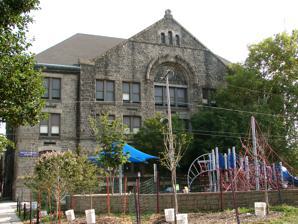
Building: Bache-Martin Elementary School
Country: United States of America
Year built: 1906
United States historic place Bache-Martin Elementary School U.S. National Register of Historic Places Bache-Martin School, August 2010 Show map of Philadelphia Show map of Pennsylvania Show map of the United States Location 801 N. Twenty-second St., Philadelphia , Pennsylvania Coordinates 39°58′12″N 75°10′25″W / 39.9699°N 75.1737°W / 39.9699; -75.1737 Area less than one acre Built 1905–1906 Built by J.R. Wiggins Co. Architect Lloyd Titus Architectural style Romanesque MPS Philadelphia Public Schools TR NRHP reference No. 86003262 Added to NRHP December 4, 1986 The Bache-Martin Elementary School is a pre-kindergarten to eighth grade school which is located in the Fairmount neighborhood of Philadelphia , Pennsylvania . It is part of the School District of Philadelphia . The school campus comprises two distinct buildings along 22nd Street, both of which were listed on the National Register of Historic Places in 1986. Bache School The Alexander Dallas Bache School was designed by Lloyd Titus and built between 1905 and 1906. It is a three-story, L-shaped, stone building, which was created in the Romanesque -style. It features a central projecting gable elaborate arched window. It is named for Philadelphia native Alexander Dallas Bache (1806–1867), an American physicist, scientist and surveyor. Martin School United States historic place Martin School U.S. National Register of Historic Places Martin Orthopedic School, August 2010 Location 800 N. Twenty-second St., Philadelphia , Pennsylvania Area 3 acres (1.2 ha) Built 1936–1937 Architect Irwin T. Catharine Architectural style Georgian Revival MPS Philadelphia Public Schools TR NRHP reference No. 86003300 Added to NRHP December 4, 1986 The Martin School , formerly known as the Martin Orthopedic School, also formerly known as Willis & Elizabeth Martin Orthopedic School, was designed by Irwin T. Catharine and built between 1936 and 1937. It is a one-story, ten-bay, brick and limestone building, which was designed in the Georgian Revival -style. It features a central projecting pedimented portico with Corinthian order columns and a bell tower . It was the first school in the Philadelphia school system for physically handicapped students. References